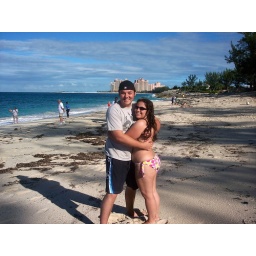
Tim and Jenny on the beach just west of Mick Jaggers house and Atlantis in the background.